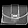
Label: Bag